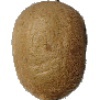
Label: Kiwi 1